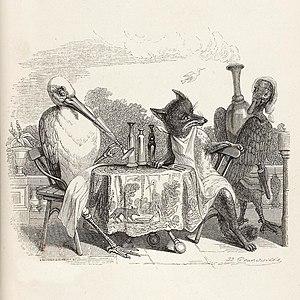
Jean de La Fontaine: Fables de La Fontaine, édition illustrée par J.J. Grandville - Le Renard et la Cigogne Author Jean de La Fontaine
Le Renard et la Cigogne est la dix-huitième fable du livre I de Jean de La Fontaine situé dans le premier recueil des Fables de La Fontaine, édité pour la première fois en 1668. Cette fable est constituée de deux parties : la cigogne tombe dans le piège du renard, puis le renard tombe dans son propre piège cette fois-ci tendu par la cigogne. La morale est : Trompeurs, c'est pour vous que j'écris : Attendez vous à la pareille.